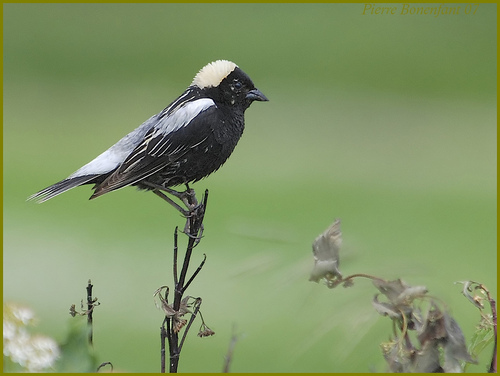
the bird is black with some white feathers on its back and short white fuzzy feathers on its head with its beak, eyes and face being black
this small bird has a white crest and a black belly, with grey wings.
the bird has a black colored abdomen and breast as well as part of it's wings, but a noticeable ivory colored crown and nape.
this black and white bird has a white cap of feathers on his head with a short down turned beak.
a bird with a small triangular bill, swept back white crown, gray coverts, and black breast.
a bird with very long secondaries, a cream crown, black breast and white tipped coverts.
the crown is white, the coverts are white and black with black throat and belly.
this bird has a black head and belly, white crown, black and white wings, short curved beak, and a black tail with white rump and uppertail coverts.
this small bird has a stubby black bill and a black throat and belly with a white crown.
this tiny black-and white bird with a short black bill has a textured white crown with a white back and rump, as well as white coverts over black wings.
Species: Bobolink